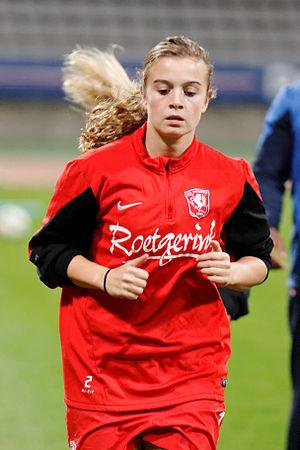
Ligue des champions, PSG - Twente, 15 octobre 2014